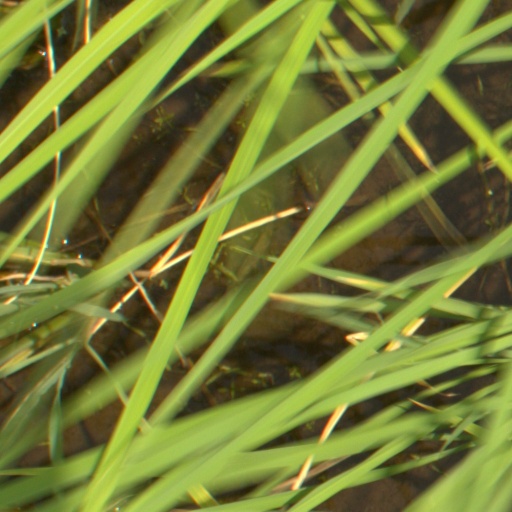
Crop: rice